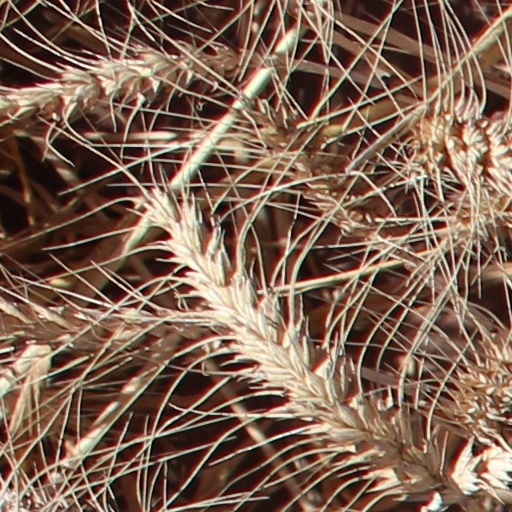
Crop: wheat